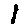
Label: 1